Cinema 1: The Movement Image

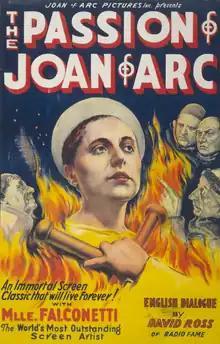
Poster for Dreyer's "The Passion of Joan of Arc" (1928)

A character in the film is perceived and perceives – and then will act. However, there is an interval between perception and action: affects. Bodies are affected by the world, and then act upon the world. There will be thus be types of shots which take affects as their subject matter. The most familiar type of affective shot is of the face. The close-up. Some films, such as Dreyer's "The Passion of Joan of Arc" (1928) are composed from a series of close-ups, and in this way create an affection-image film. The affection-image film is therefore a film which foregrounds emotions: desires, wants, needs. These emotions arise from images of faces which communicate the unfilmable intensive effects of the characters.